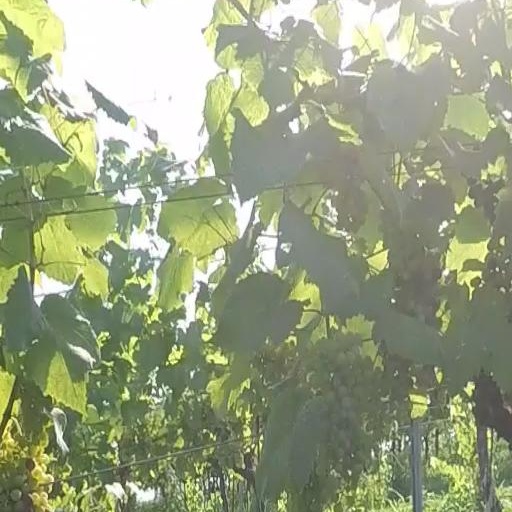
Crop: grape